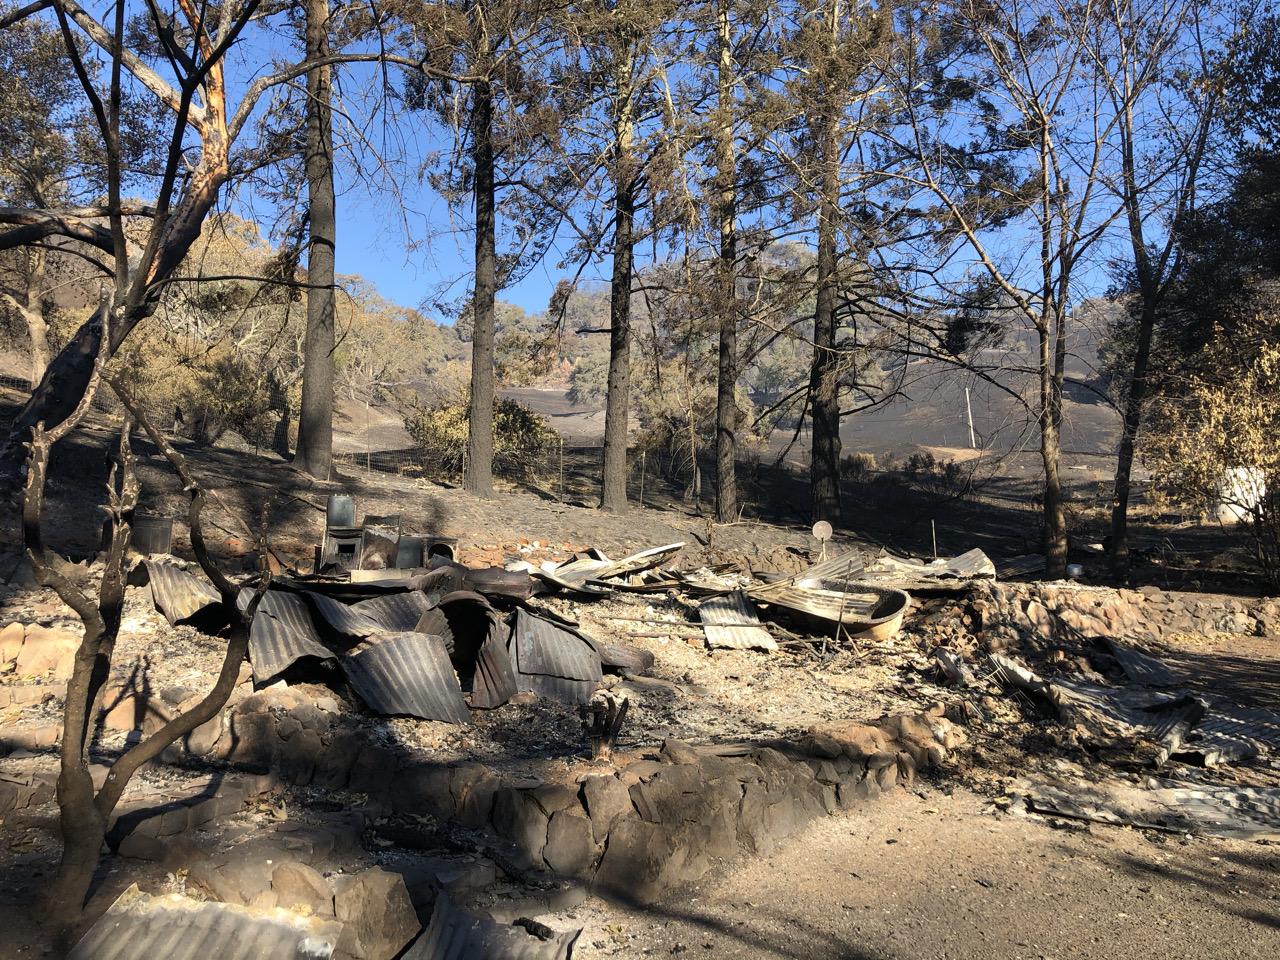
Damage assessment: destroyed